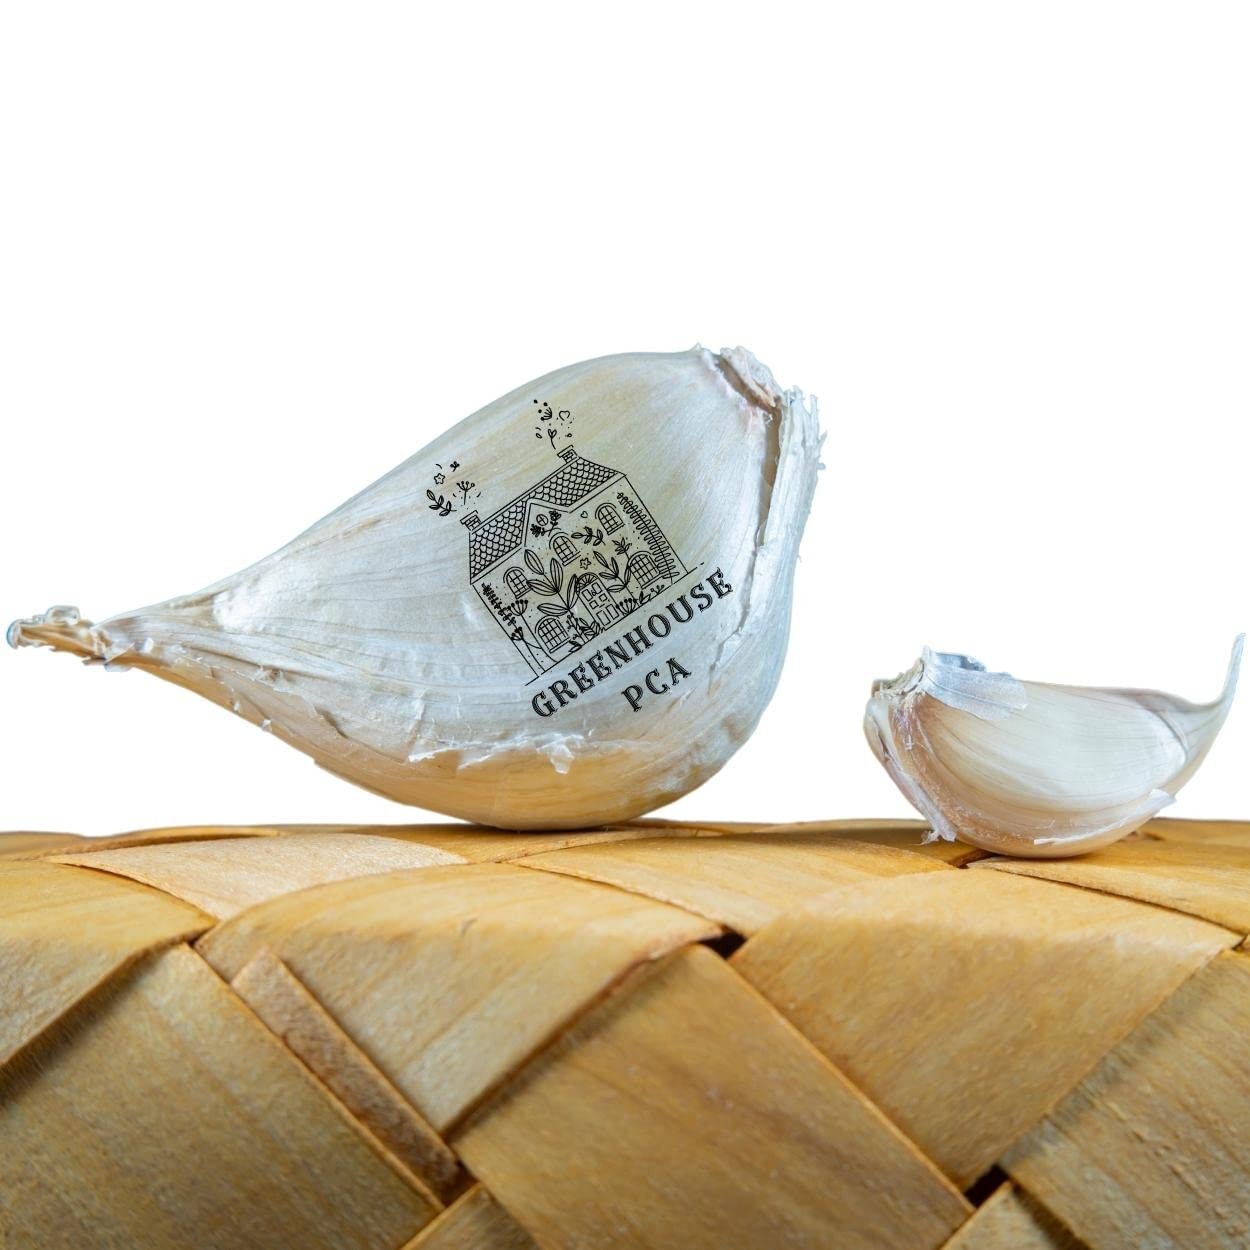
Item Name: 1 Huge Elephant Garlic Bulb! Great for Planting, Eating or Cooking! Non GMO, Organic. Milder Tasting Garlic that Grows Enormous Cloves.
Value: 1.0
Unit: Count

Price: 12.95